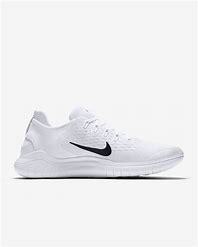
Brand: Nike
Model: Free RN 2018